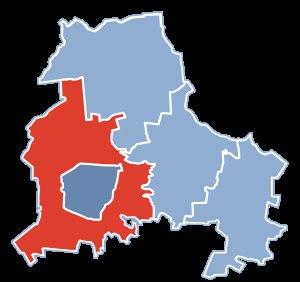
Brzeziny est une gmina rurale du powiat de Brzeziny, dans la Voïvodie de Łódź, dans le centre de la Pologne.